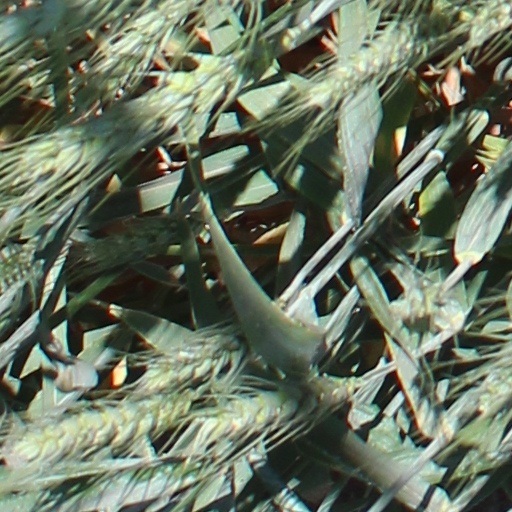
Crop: wheat